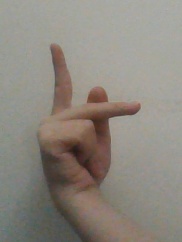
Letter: dha